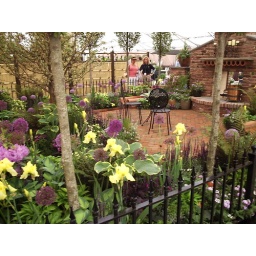
Imagine sitting in your backyard with a glass of wine, watching the fireplace.